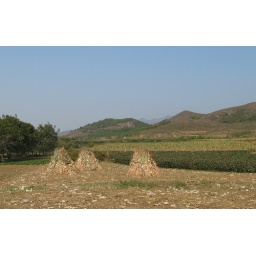
Harvested maize in the foreground, cotton bushes and fruit trees behind.